Scoliidae

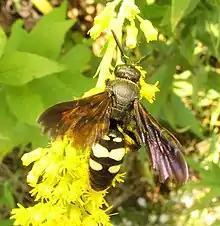
"Scolia bicincta" female, Pennsylvania

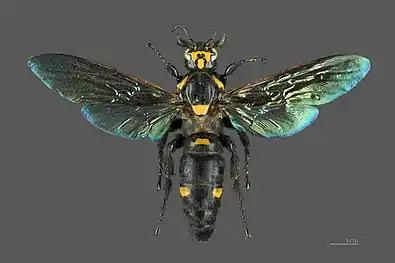
"Megascolia procer", Indonesia

Living scoliidae genera are classified as follows into three subfamilies. There are additionally two subfamilies known only from the fossil record.